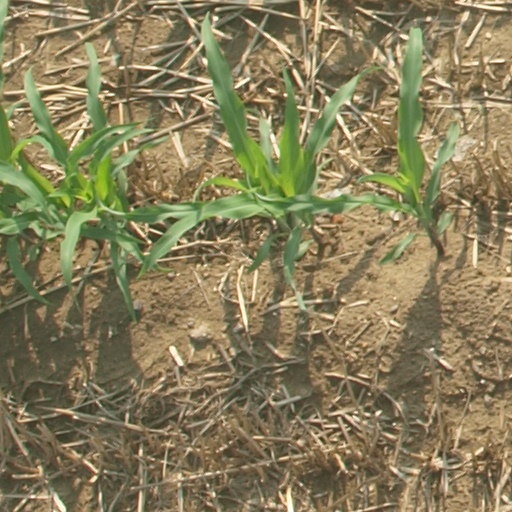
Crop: maize; corn